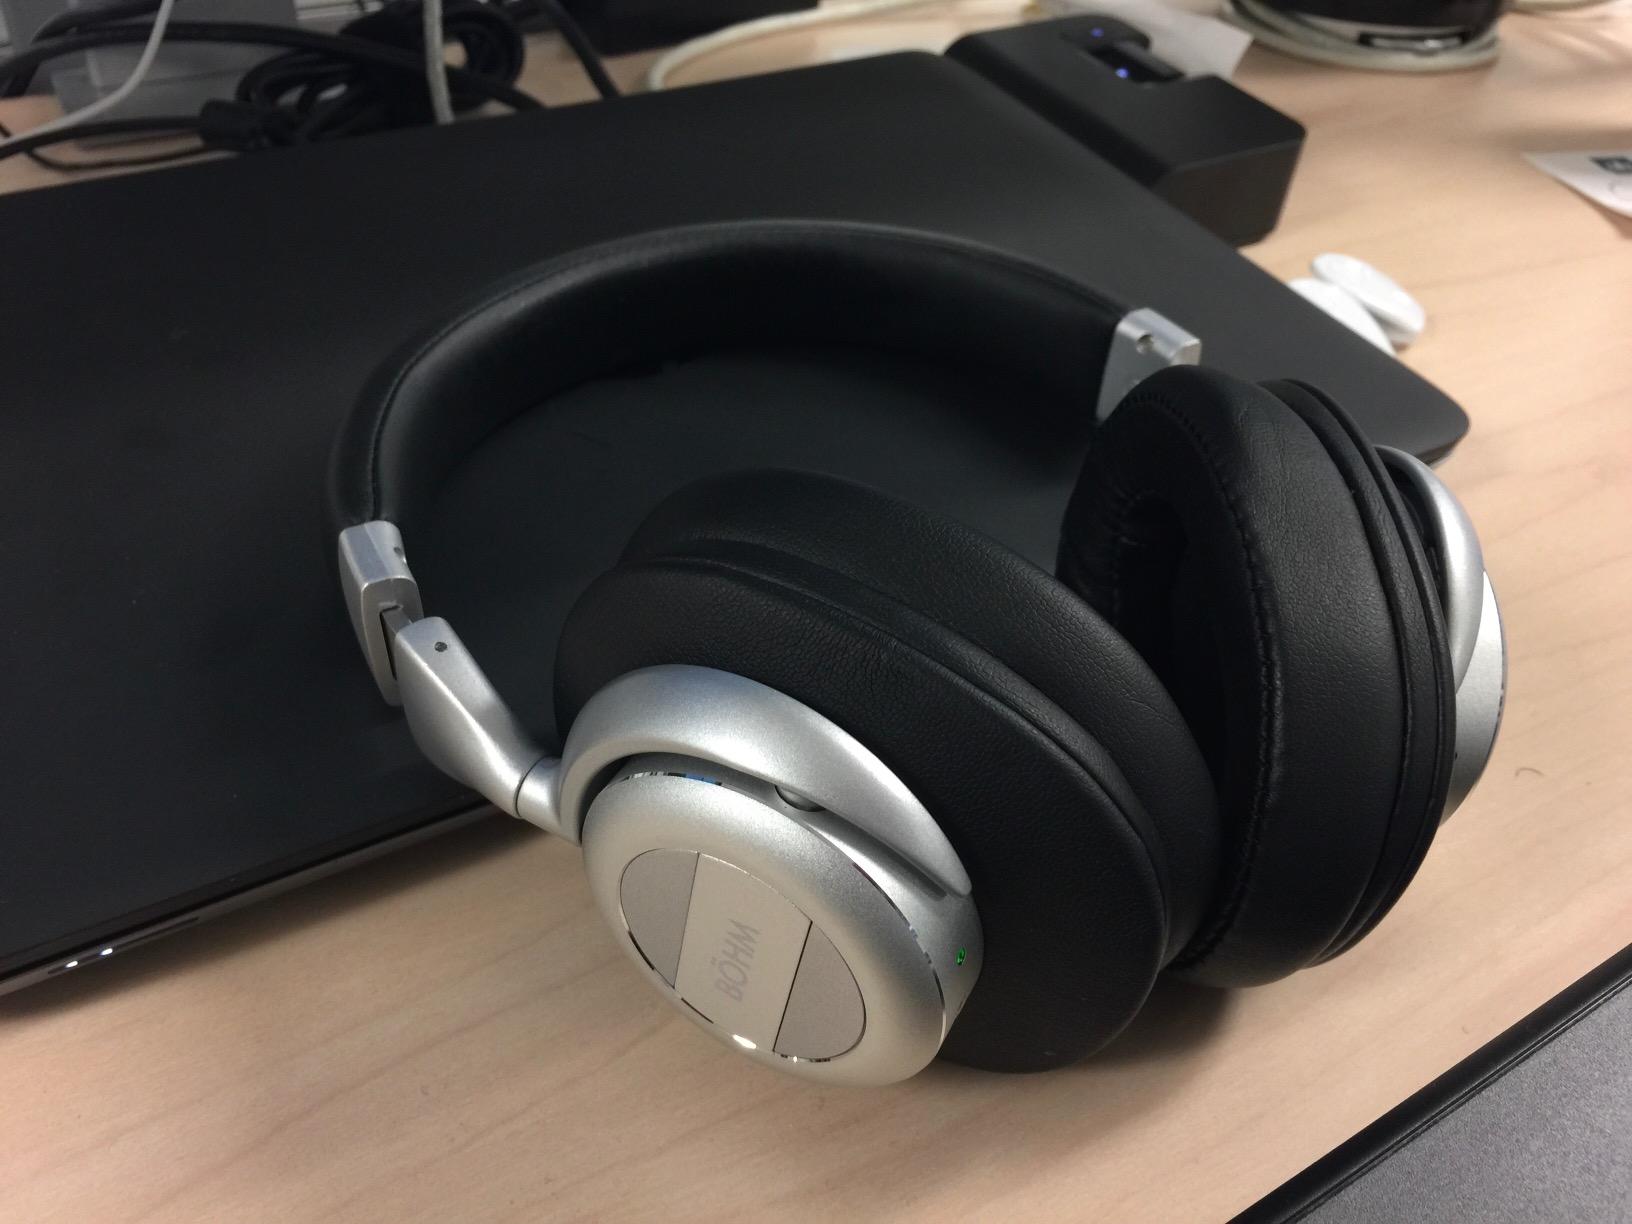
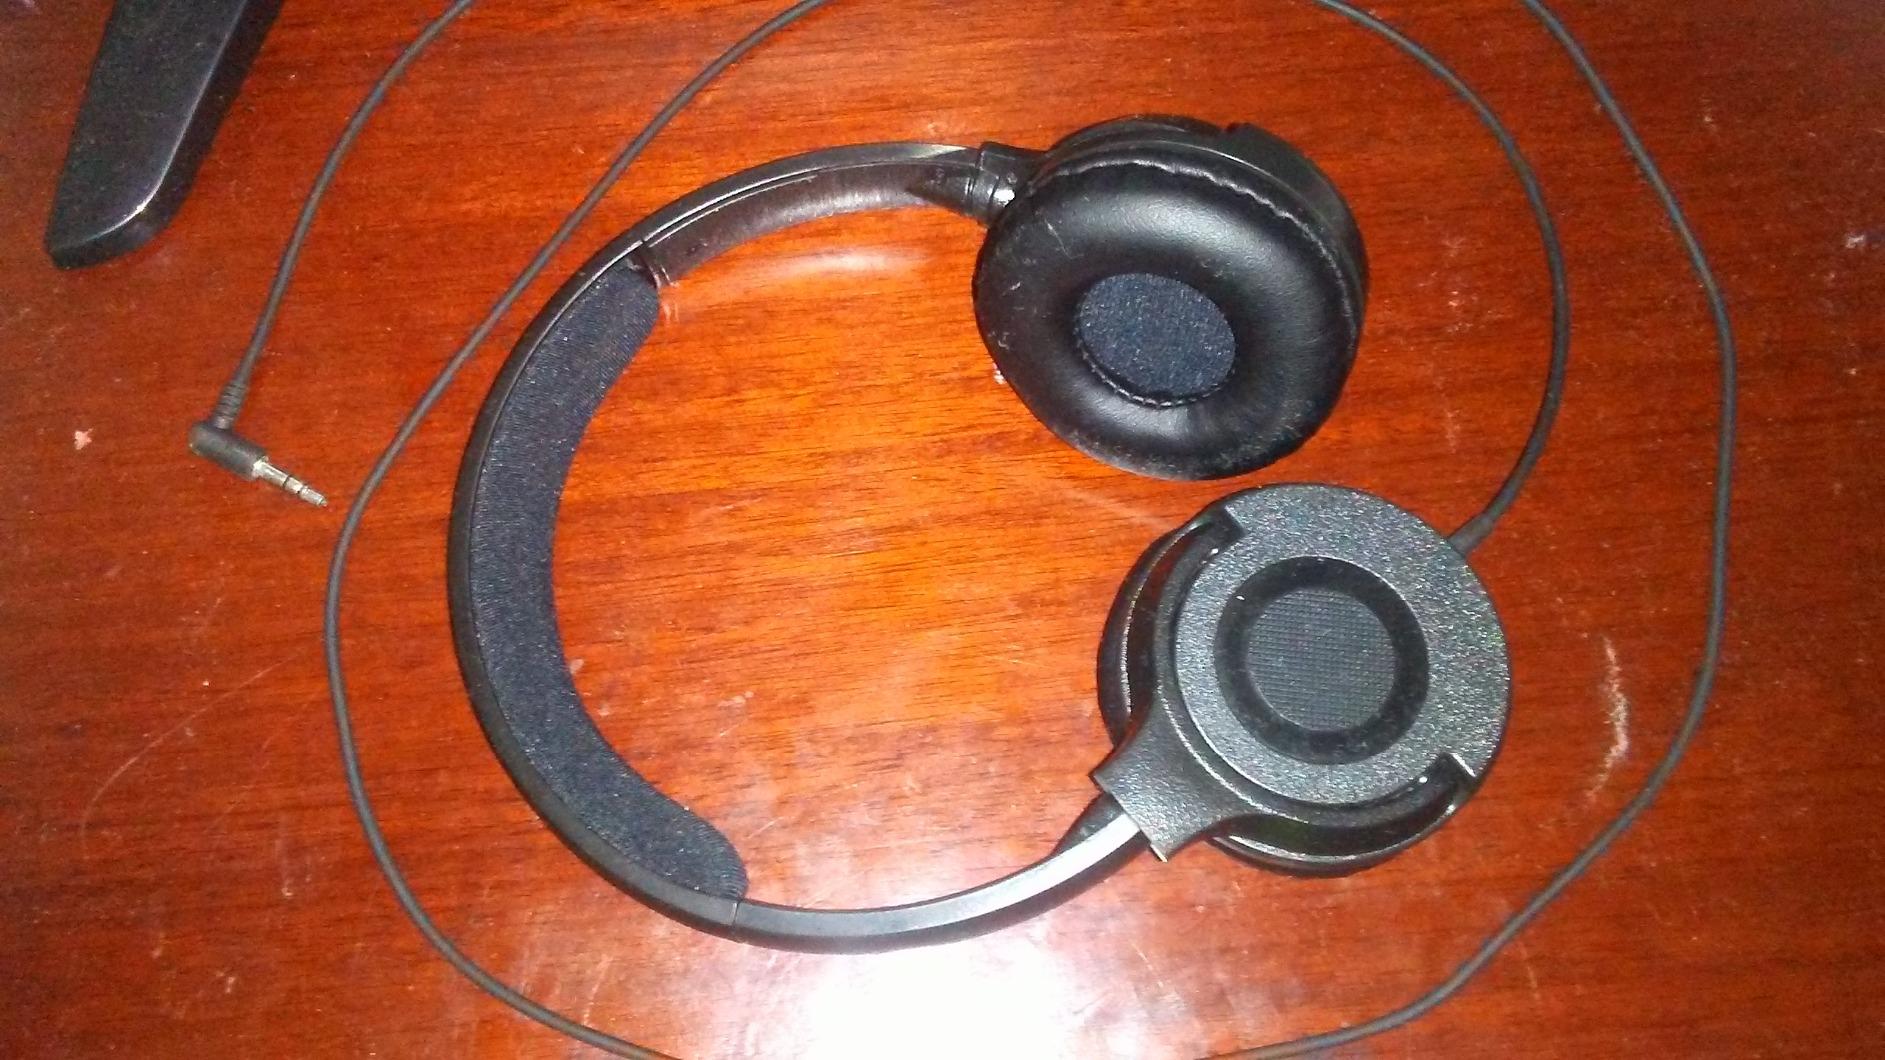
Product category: headphones
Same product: no